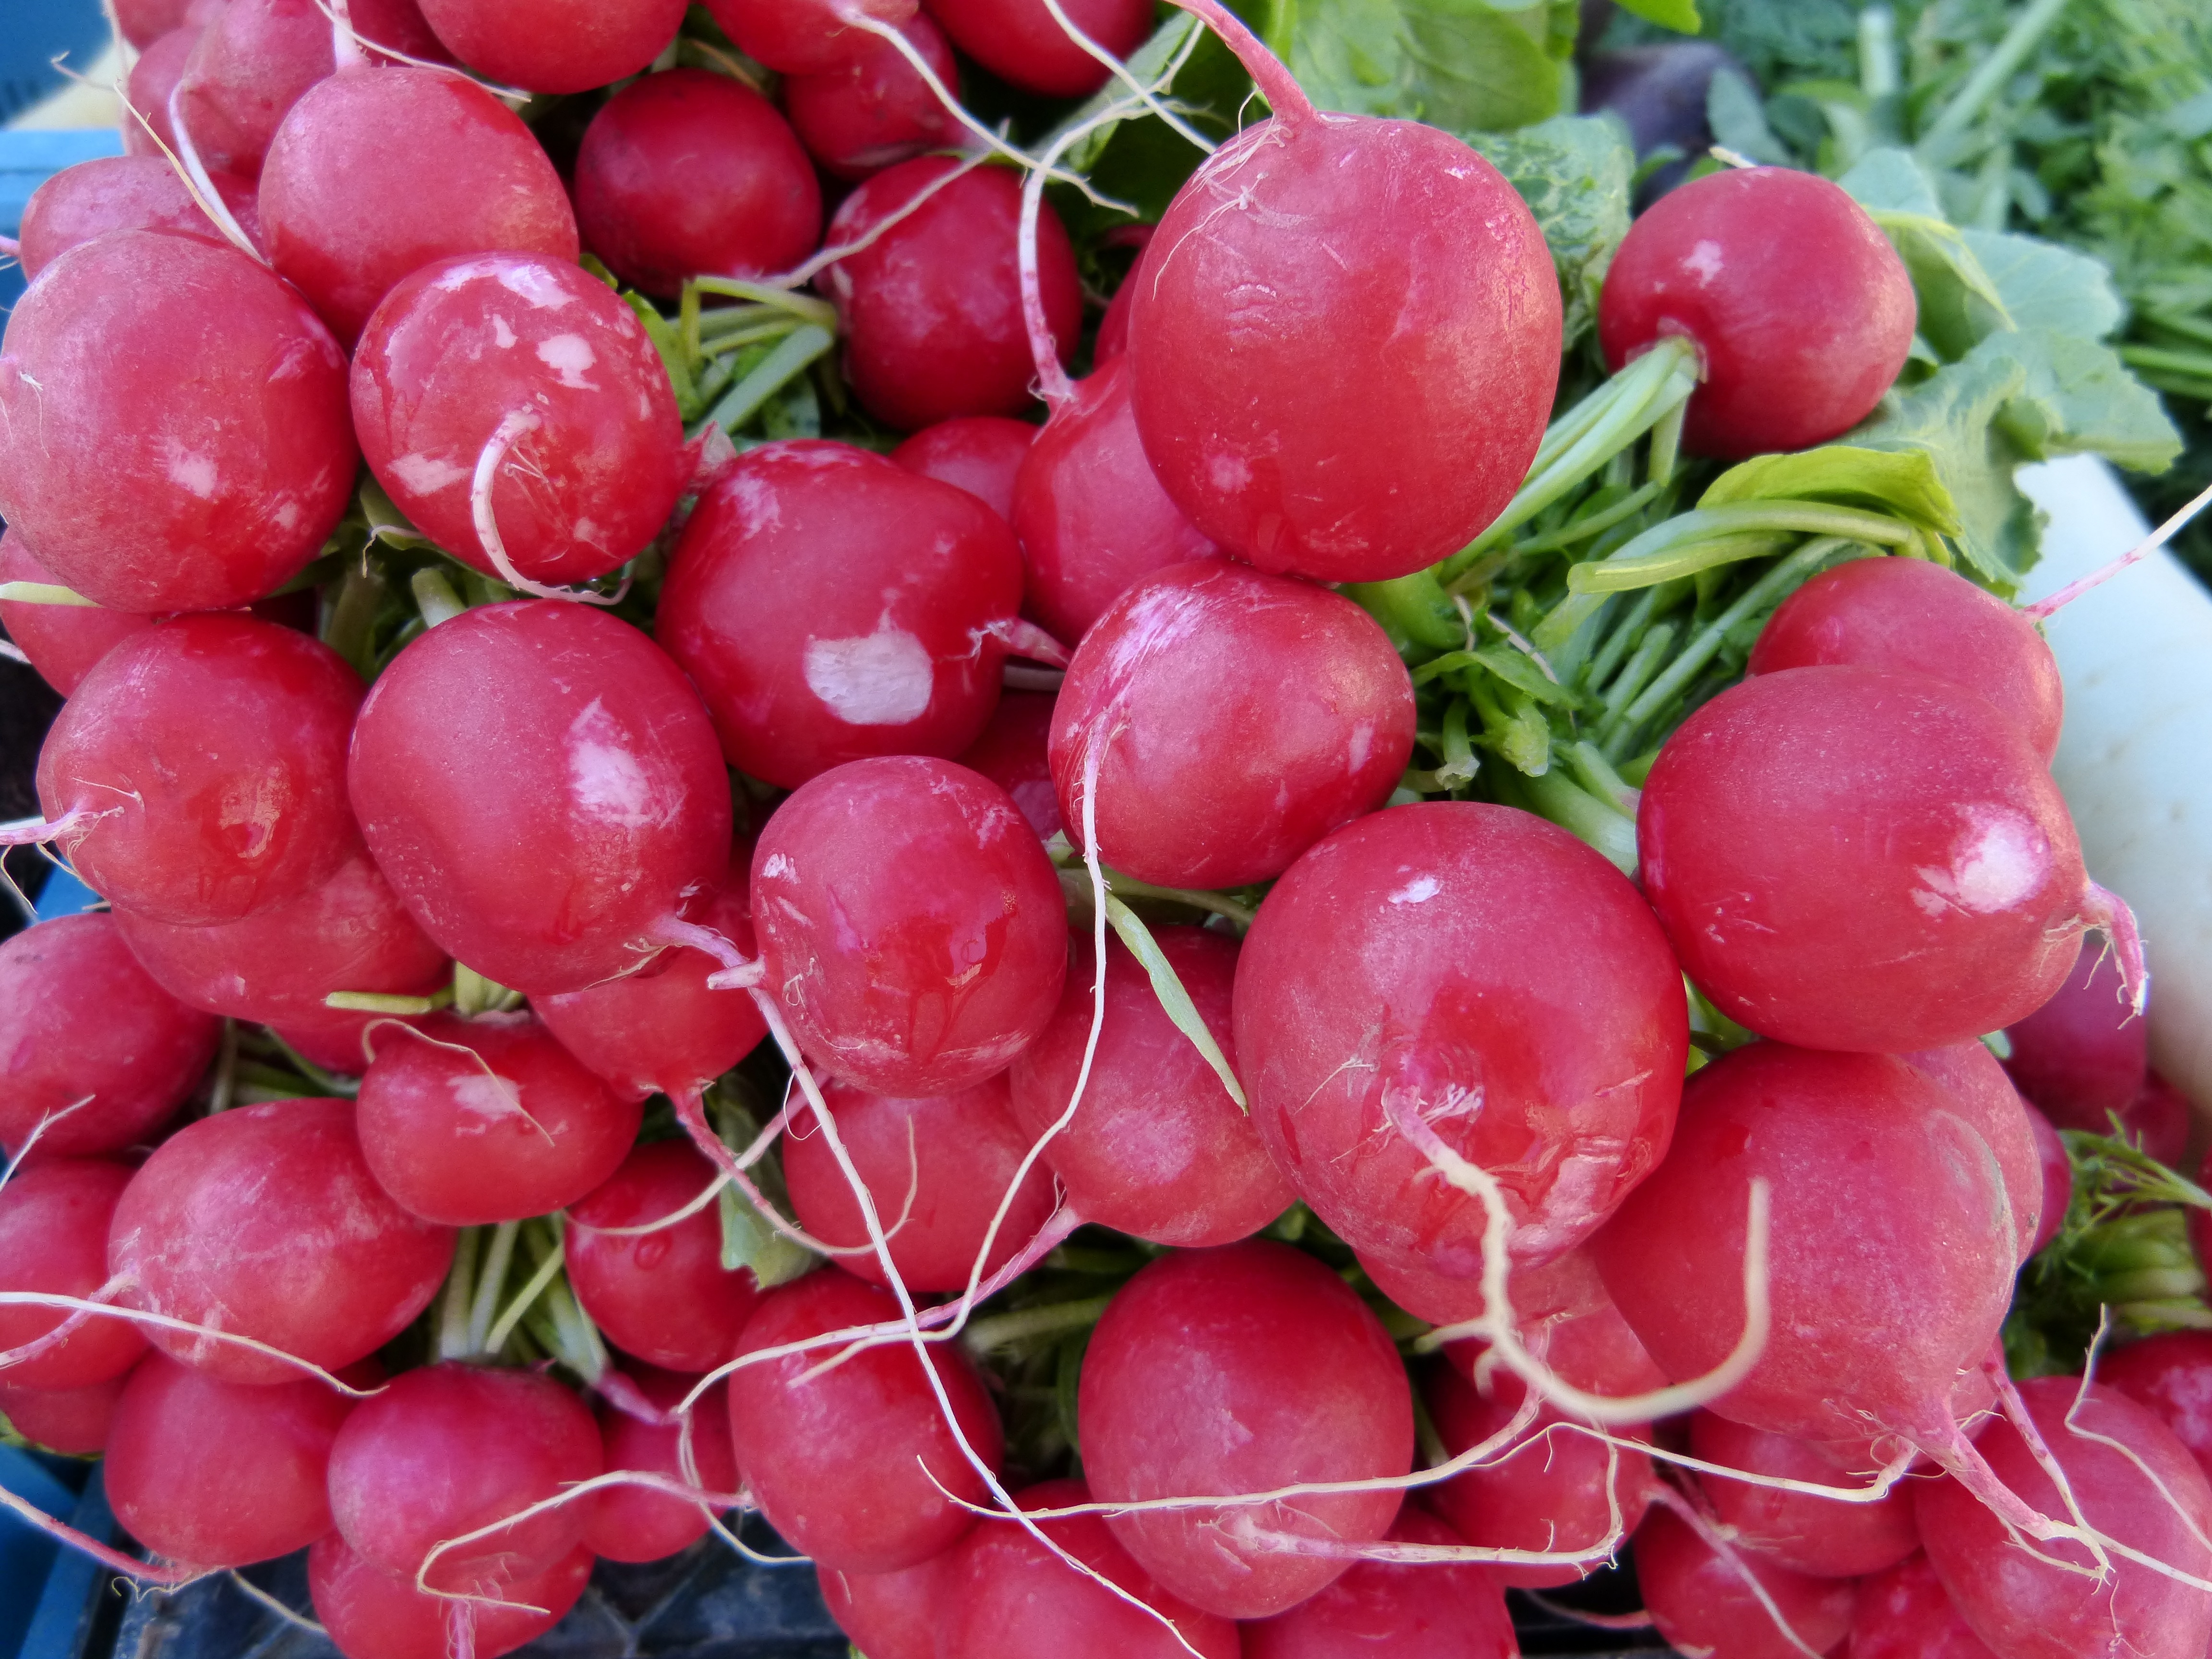
plant, food, produce, vegetable, market, garden, farmer, radish, gardening, vegetables, radishes, farmers, flowering plant